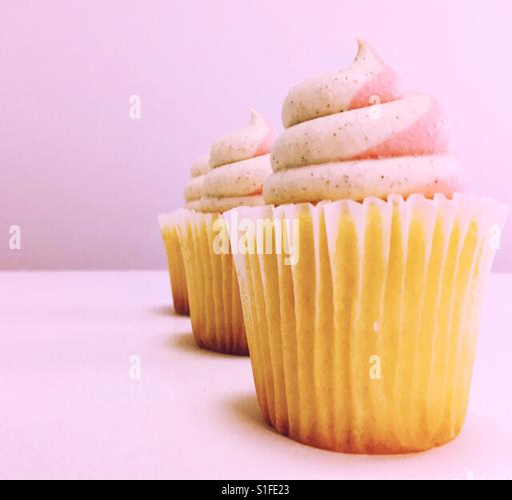
cupcakes in a row on a pink background .